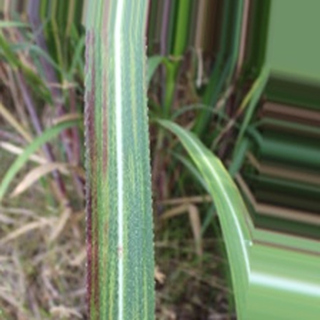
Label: sugarcane_bacterial_blight